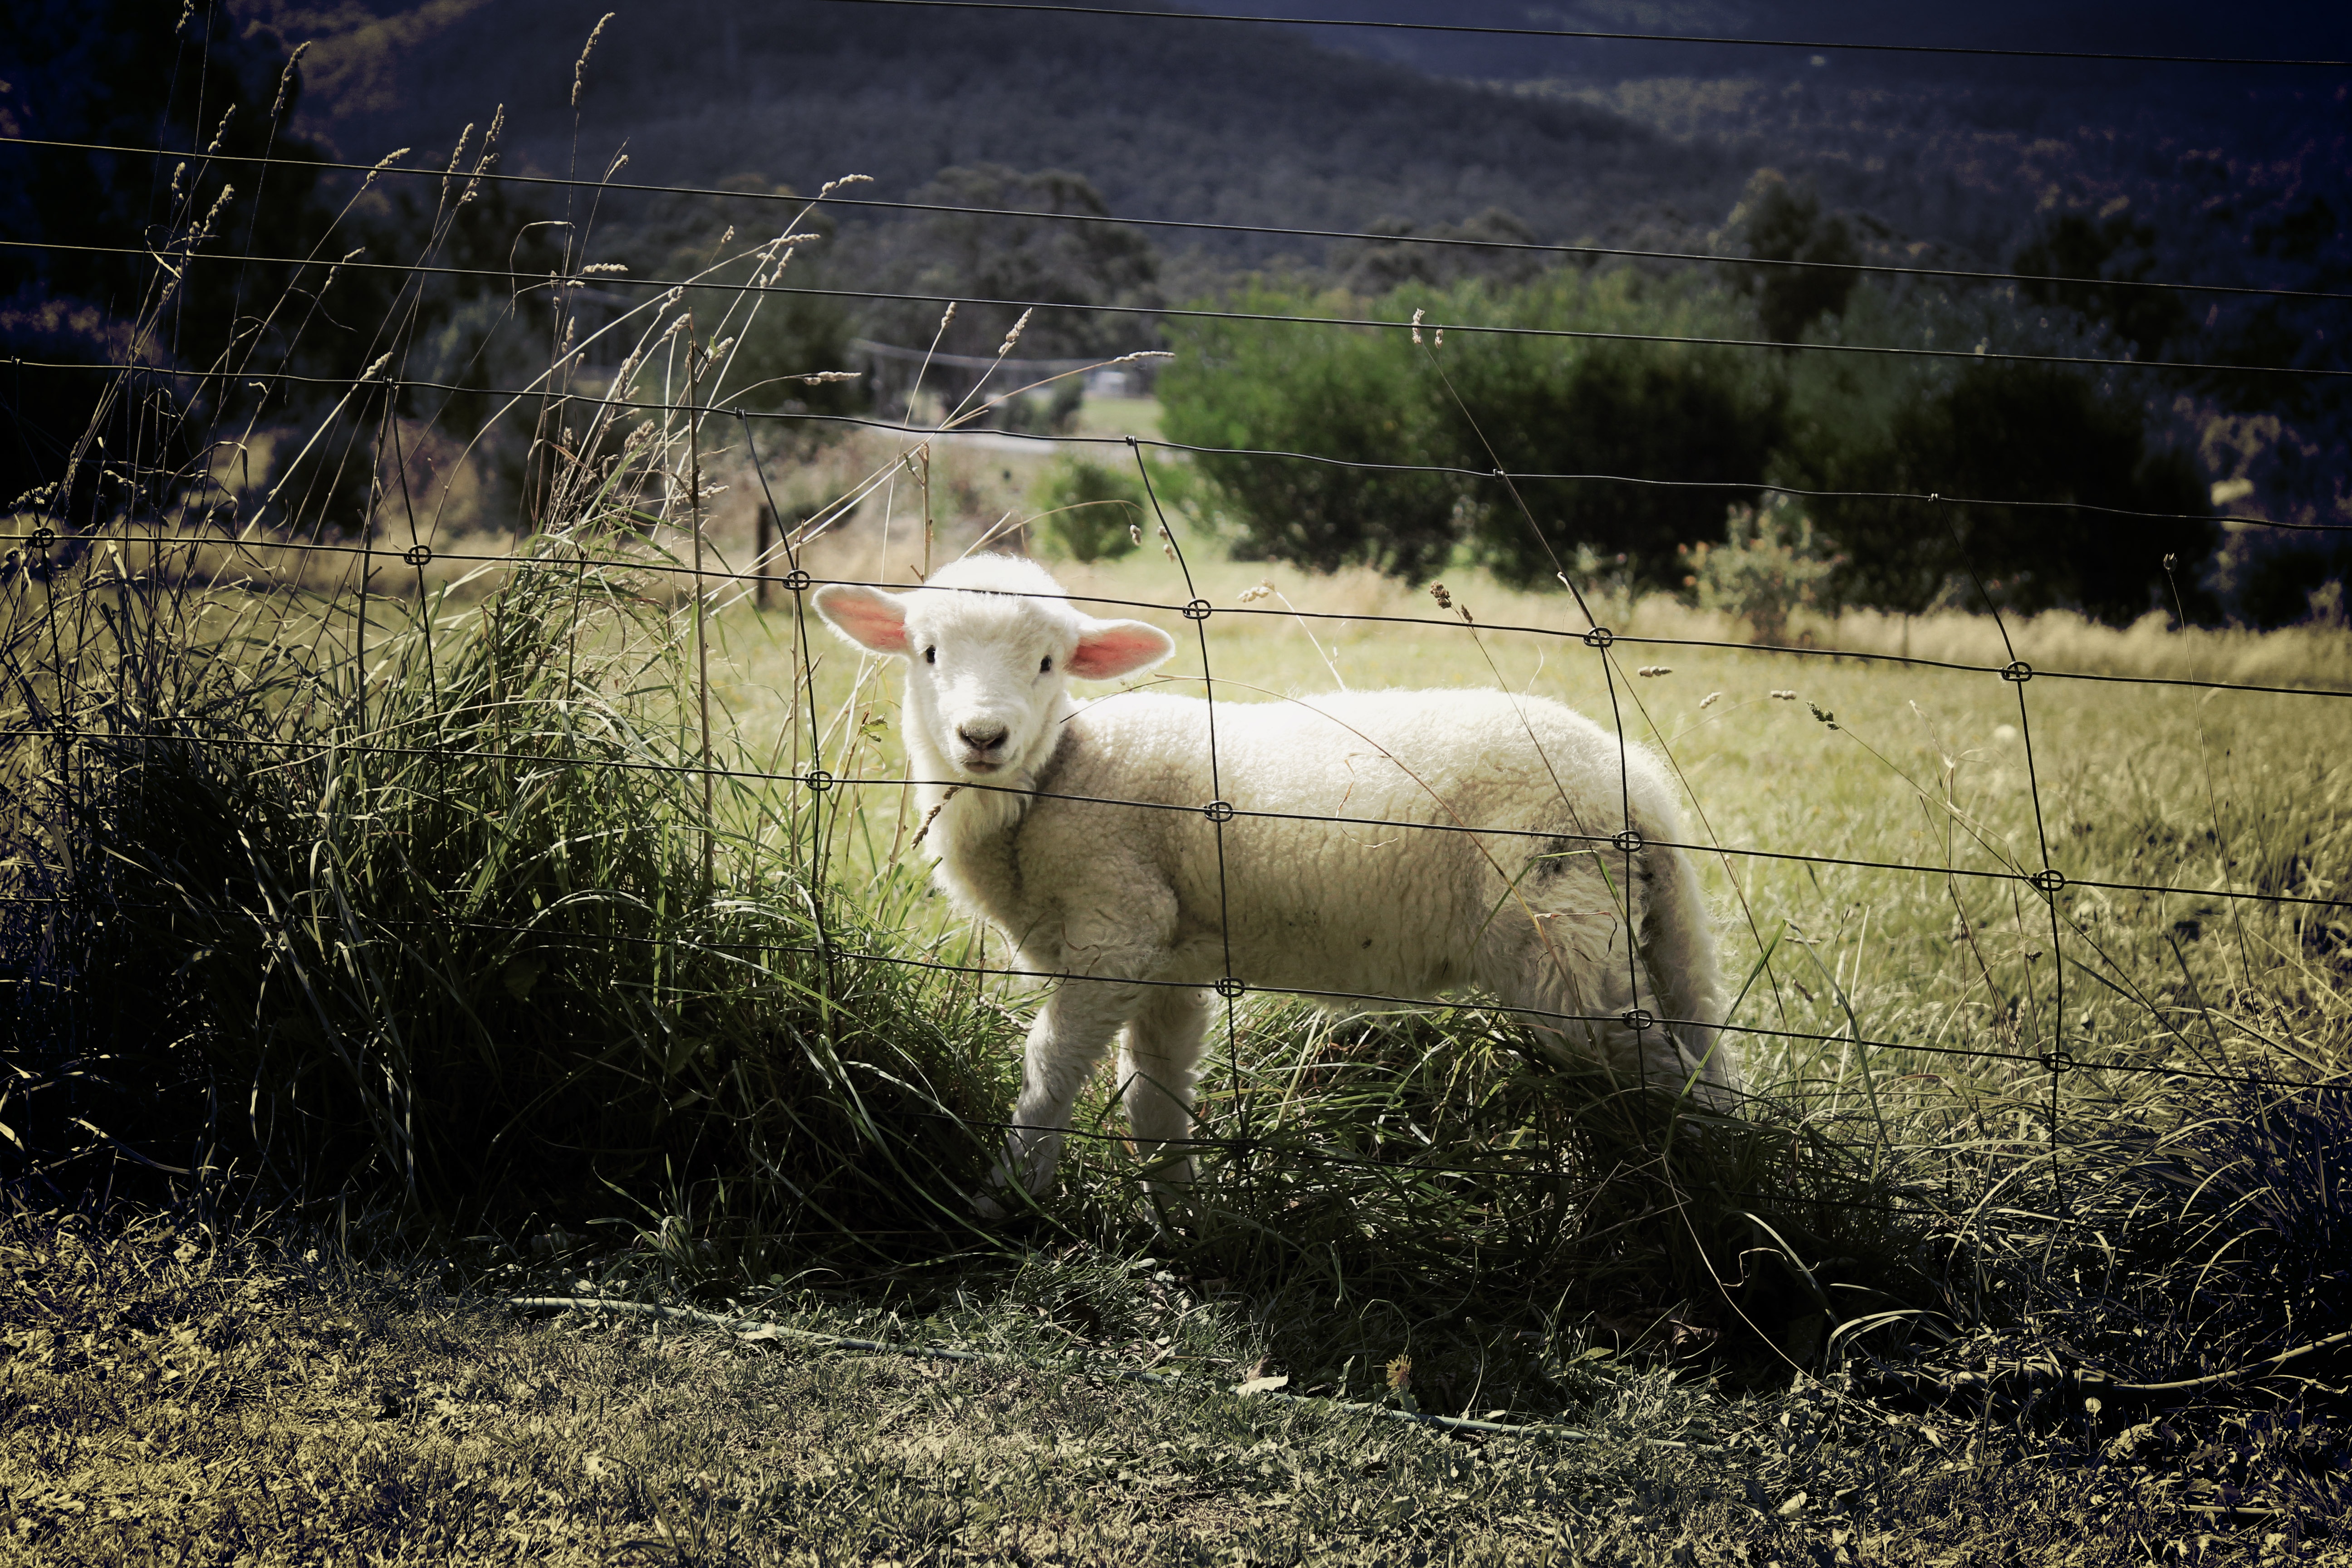
nature, grass, fence, field, farm, meadow, countryside, animal, wildlife, deer, pasture, sheep, mammal, fauna, lamb, goats, sheeps, rural area, cattle like mammal